List of presidents of Cornell University

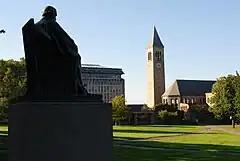
The Arts Quad on the campus of Cornell University, with a statue of Andrew Dickson White, Cornell's first president, in the foreground

The President of Cornell University is the chief administrator of Cornell University, an Ivy League institution in Ithaca, New York. Included in the list below are all Presidents of Cornell University from Andrew Dickson White, the university's co-founder and first president from 1865 to 1888, through the 15th and current president, Michael Kotlikoff, who was appointed president of the university in 2025. Since the university's founding in 1865, there have been 15 Presidents of Cornell University, excluding four interregnum presidents who served during university presidential transitions.